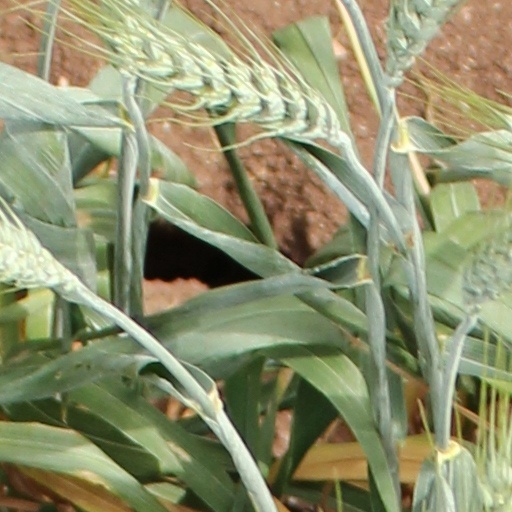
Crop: wheat